Old Rock School (Prairie du Chien, Wisconsin)

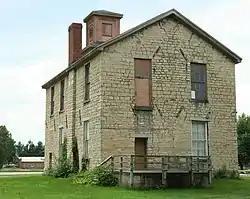
Old Rock School

The Old Rock School is a historic school building on the east side of U.S. Highway 18 at Parrish Street in Prairie du Chien, Wisconsin. It was added to the National Register of Historic Places in 1983.